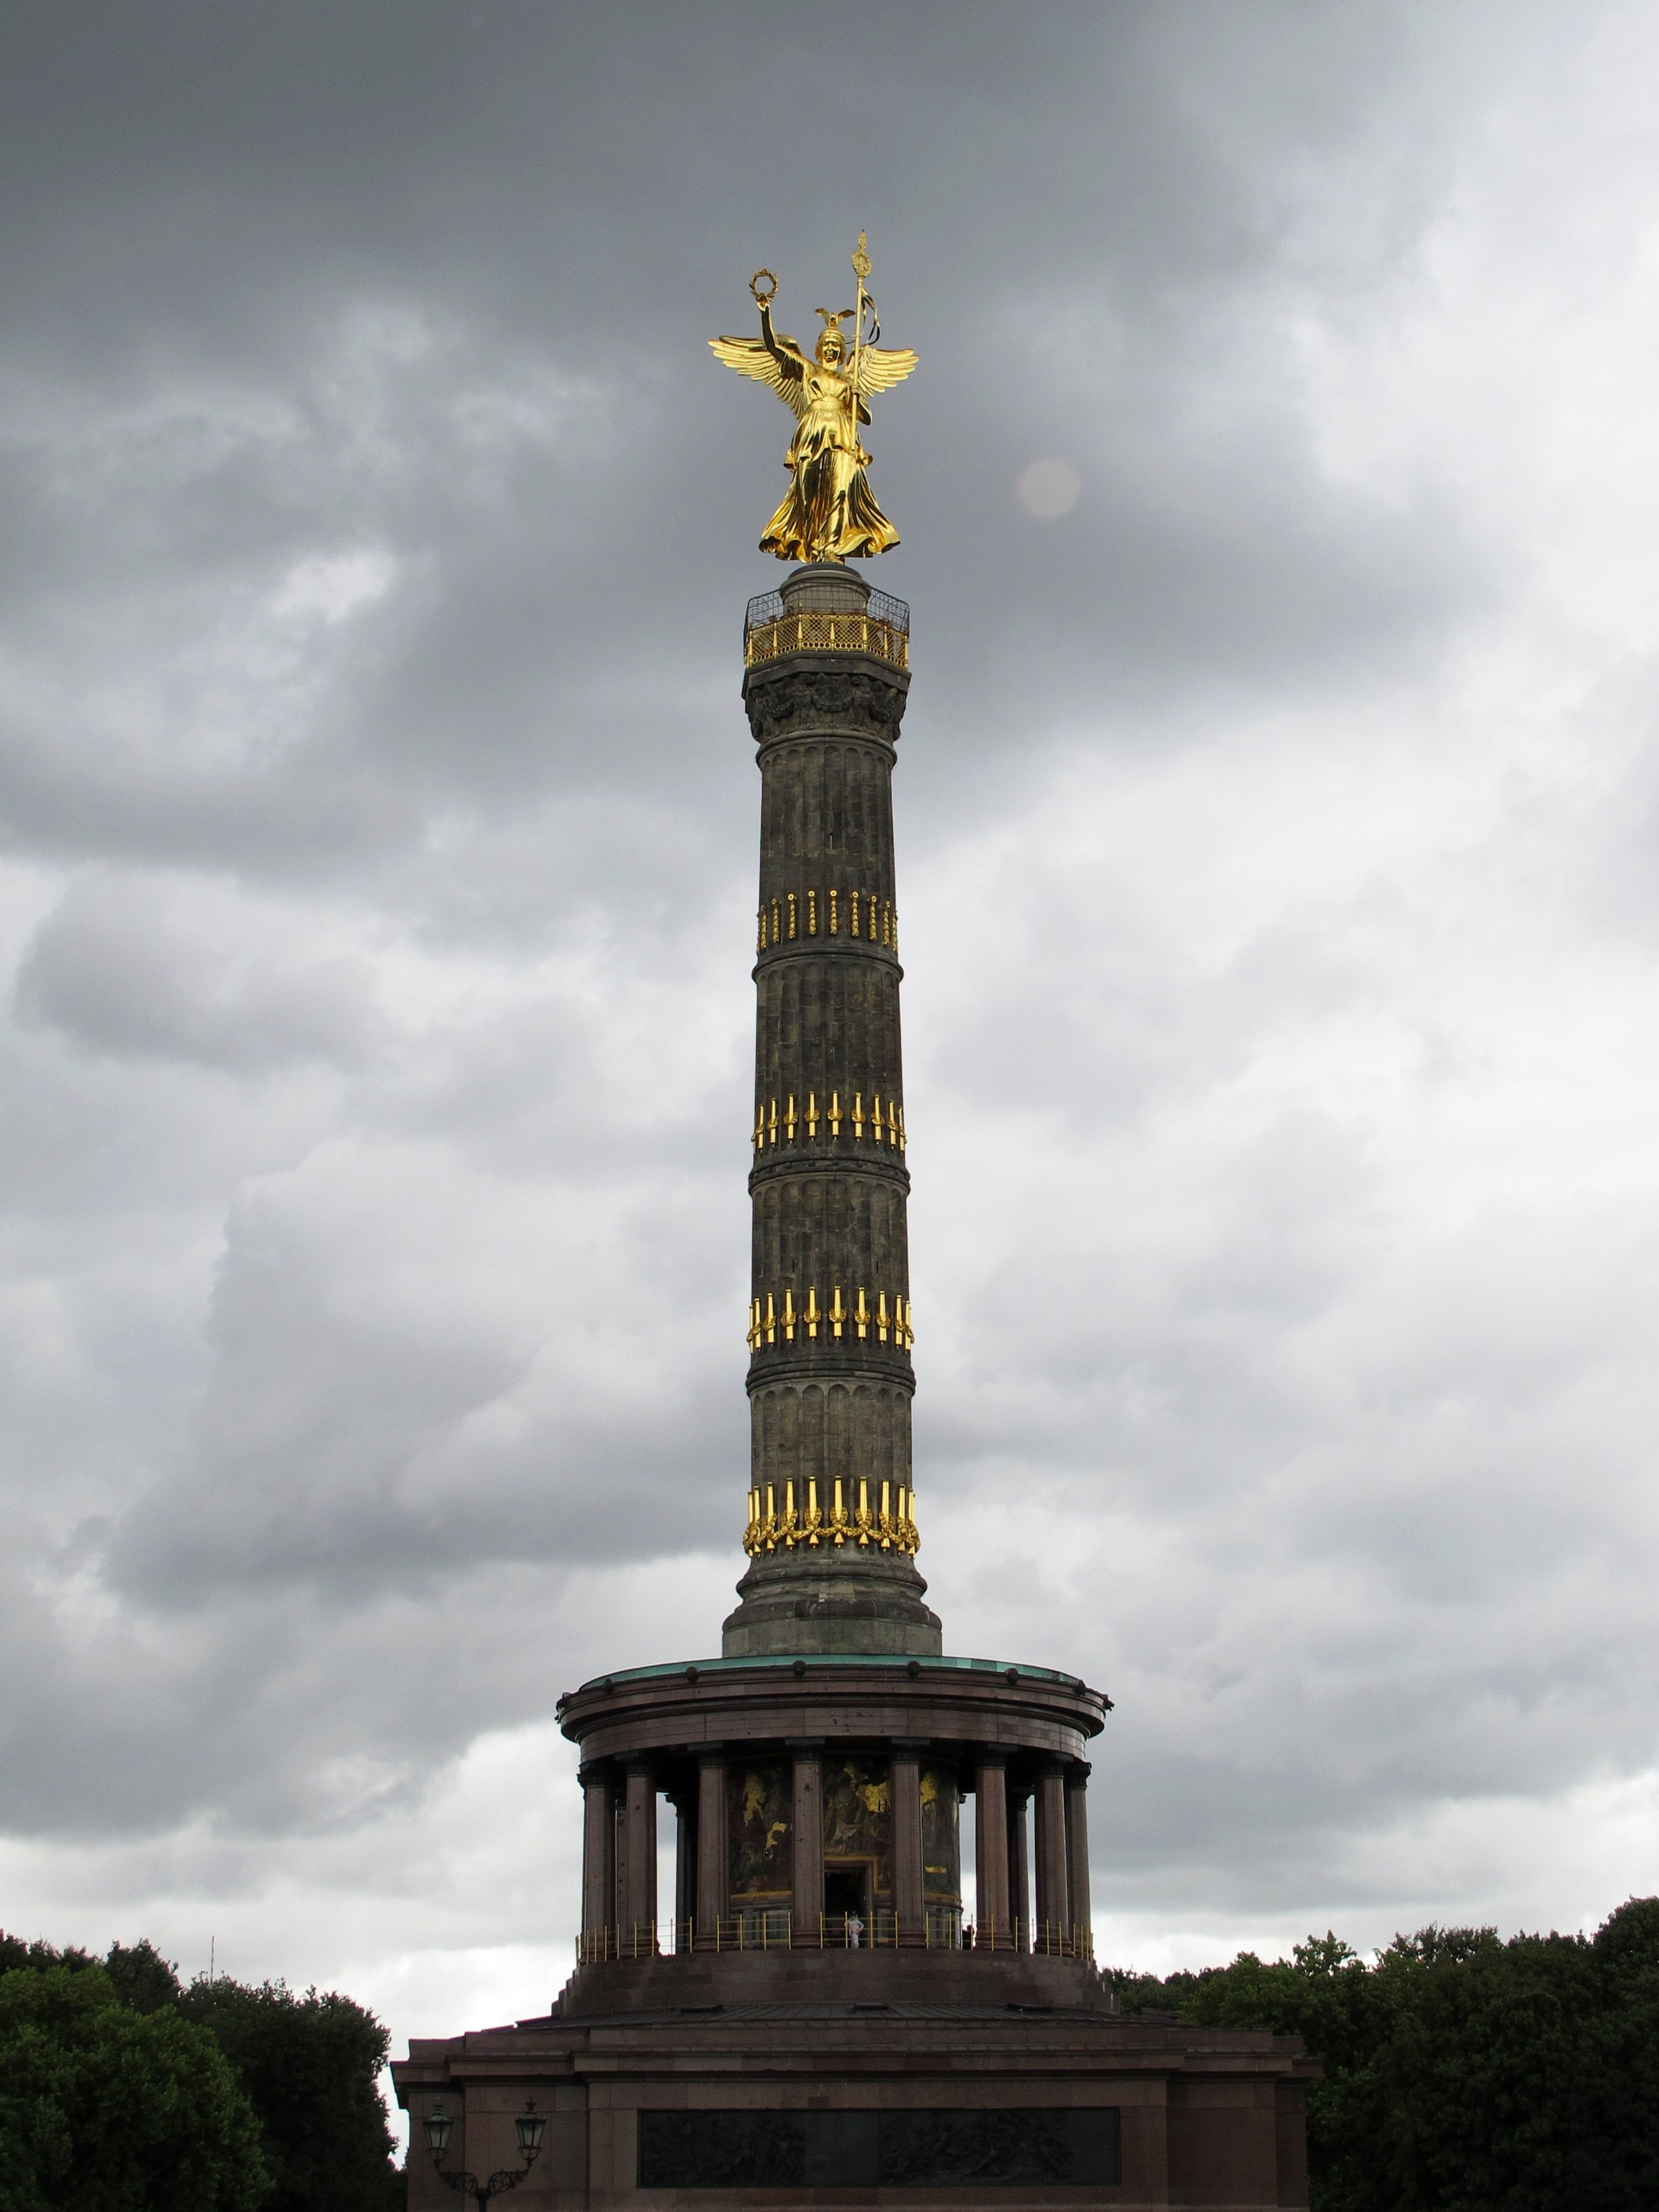
sky, monument, statue, tower, landmark, clock tower, sculpture, gold, spire, steeple, berlin, siegess ule